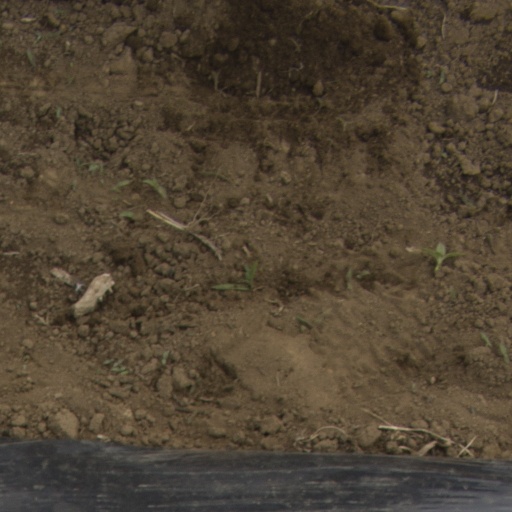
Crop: Jerusalem artichoke